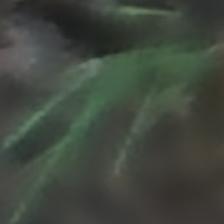
Label: single